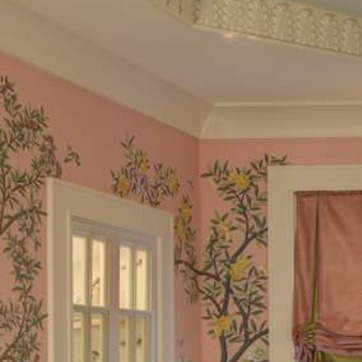
Material: wallpaper